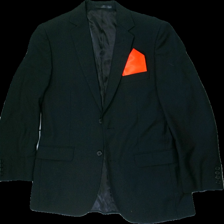
View: front
Type: Blazer
Category: Men
Brand: Dressman
Colors: Black
Material: 66% polyester 34% cotton
Cut: Regular
Size: 46
Season: All
Price range: 100-150
Recommended usage: Reuse